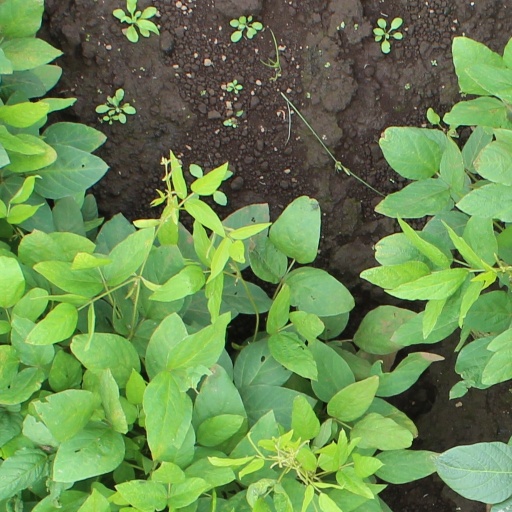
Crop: soybean